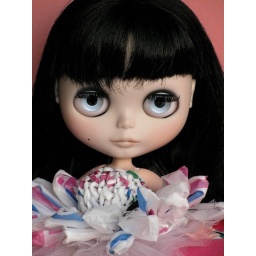
Hand made dress from a 99 cent plastic store bag made by the uber talented Aveuch.